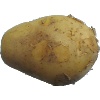
Label: white_potato